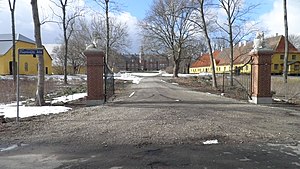
Fårevejle (Skrøbelev Sogn)
Fårevejle 2010
Indkørsel til Faarevejle Hovedgård ved Rudkøbing, Langeland
Fårevejle er en gammel sædegård, den nævnes første gang ca. 1326. Fårevejle ligger i Skrøbelev Sogn, Langelands Nørre Herred, Langeland Kommune. Hovedbygningen er opført i 1868 ved August Klein, men er genopført efter en brand i 1870.